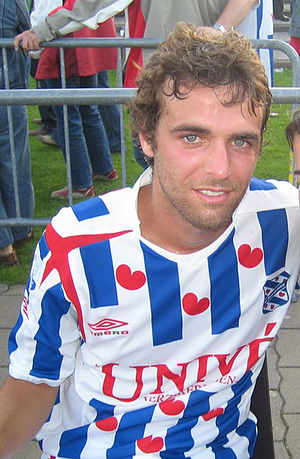
Gonzalo García-García
Gonzalo García-García
Gonzalo García-García er en spansk fodboldspiller. Han spiller i øjeblikket for hollandske SC Heerenveen. Han er 185 cm høj.